Sudhamoy Babur Advut Galpo

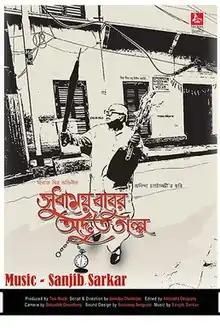
Film poster

Sudhamoy Babur Advut Galpo is a 2011 Indian film, which was directed by Anindya Chatterjee.